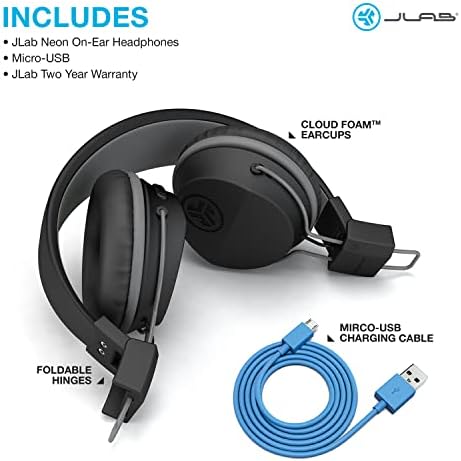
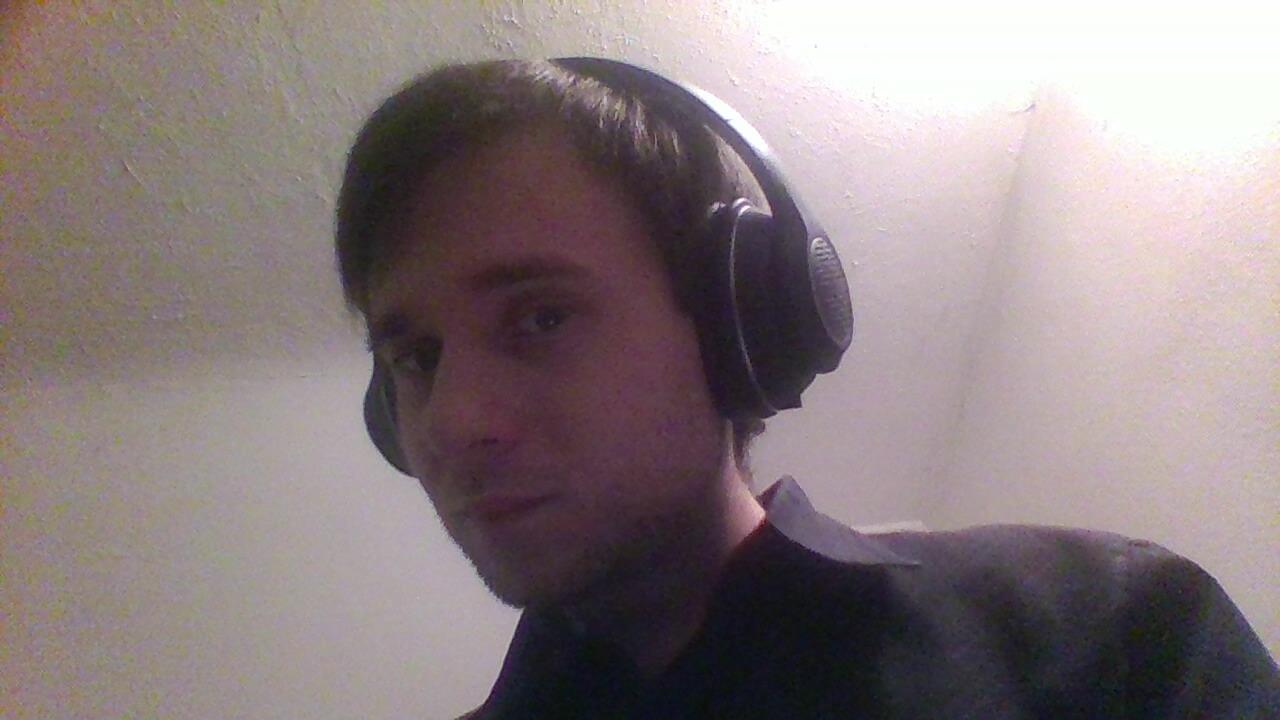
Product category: headphones
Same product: no